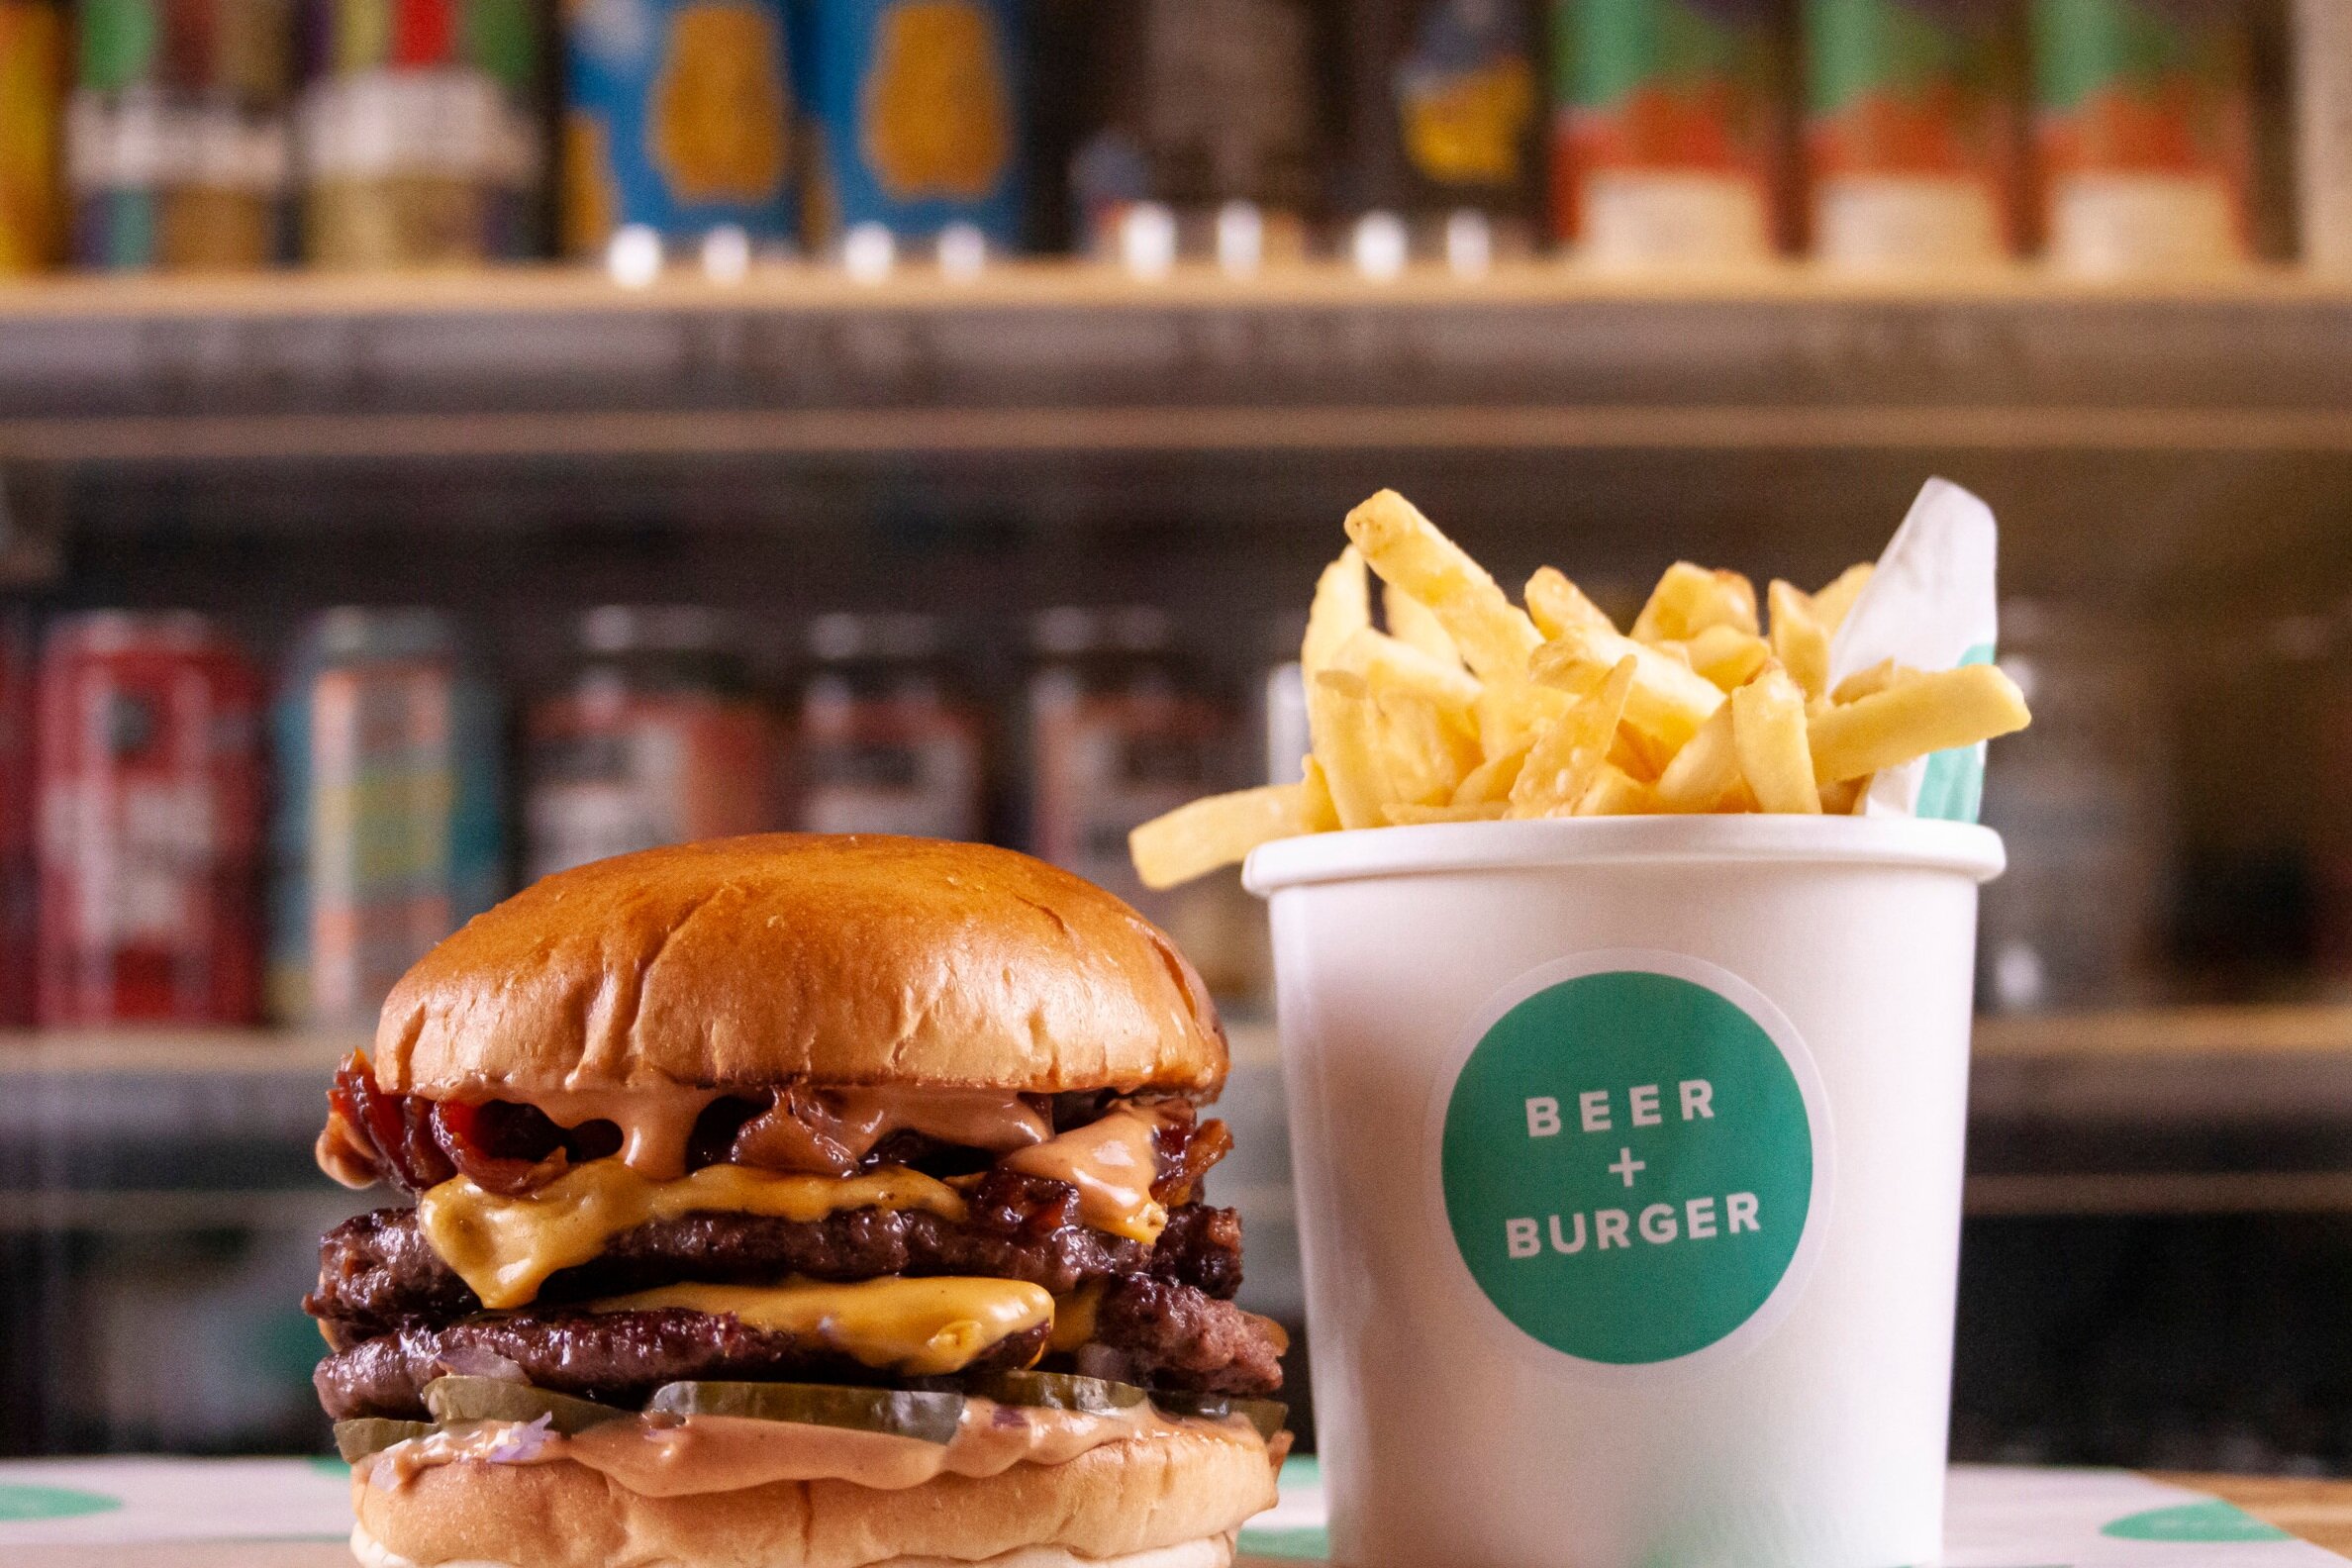
Dish: burger